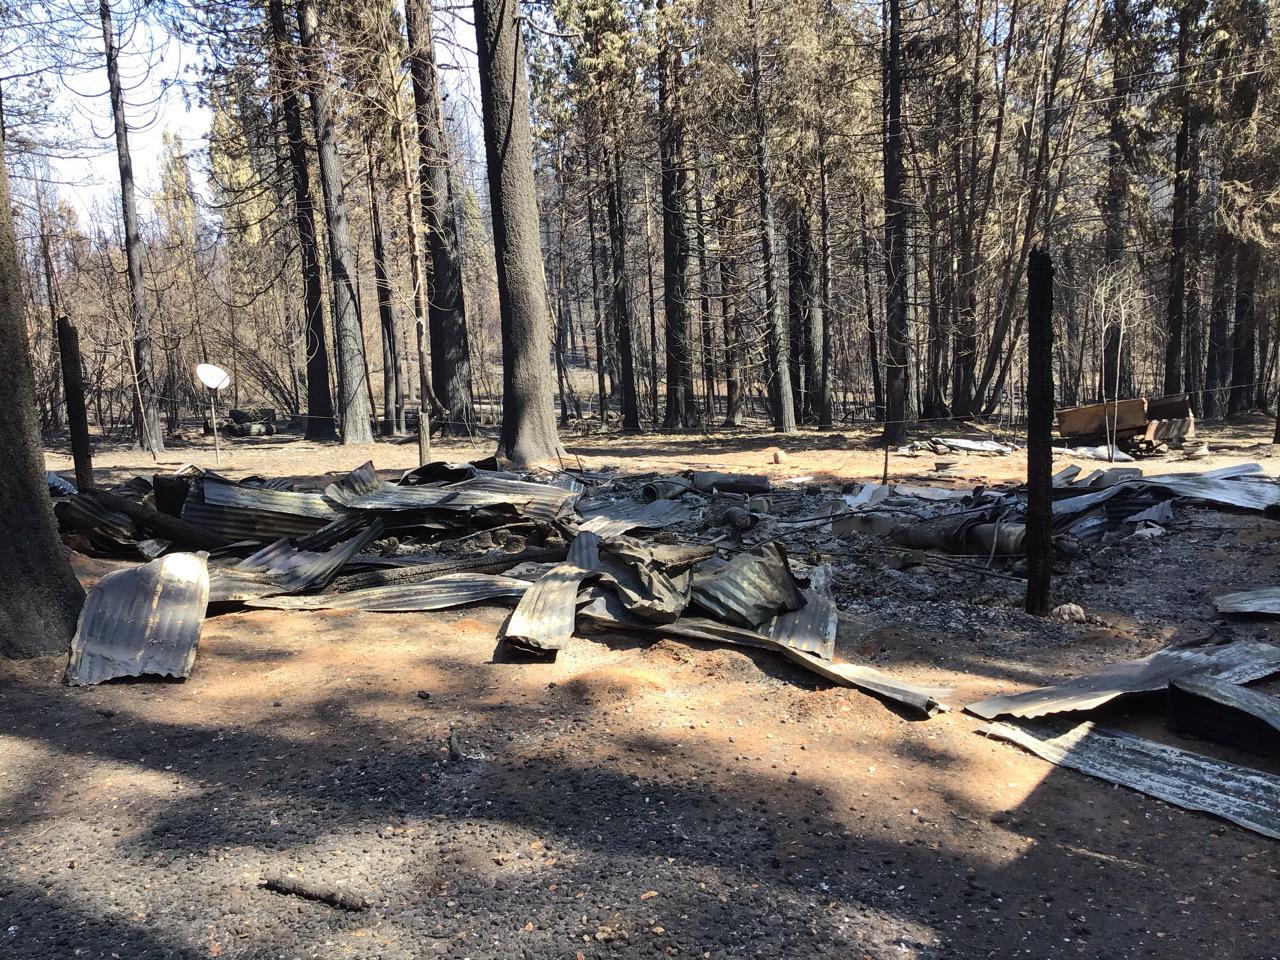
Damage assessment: destroyed